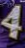
Number: 4